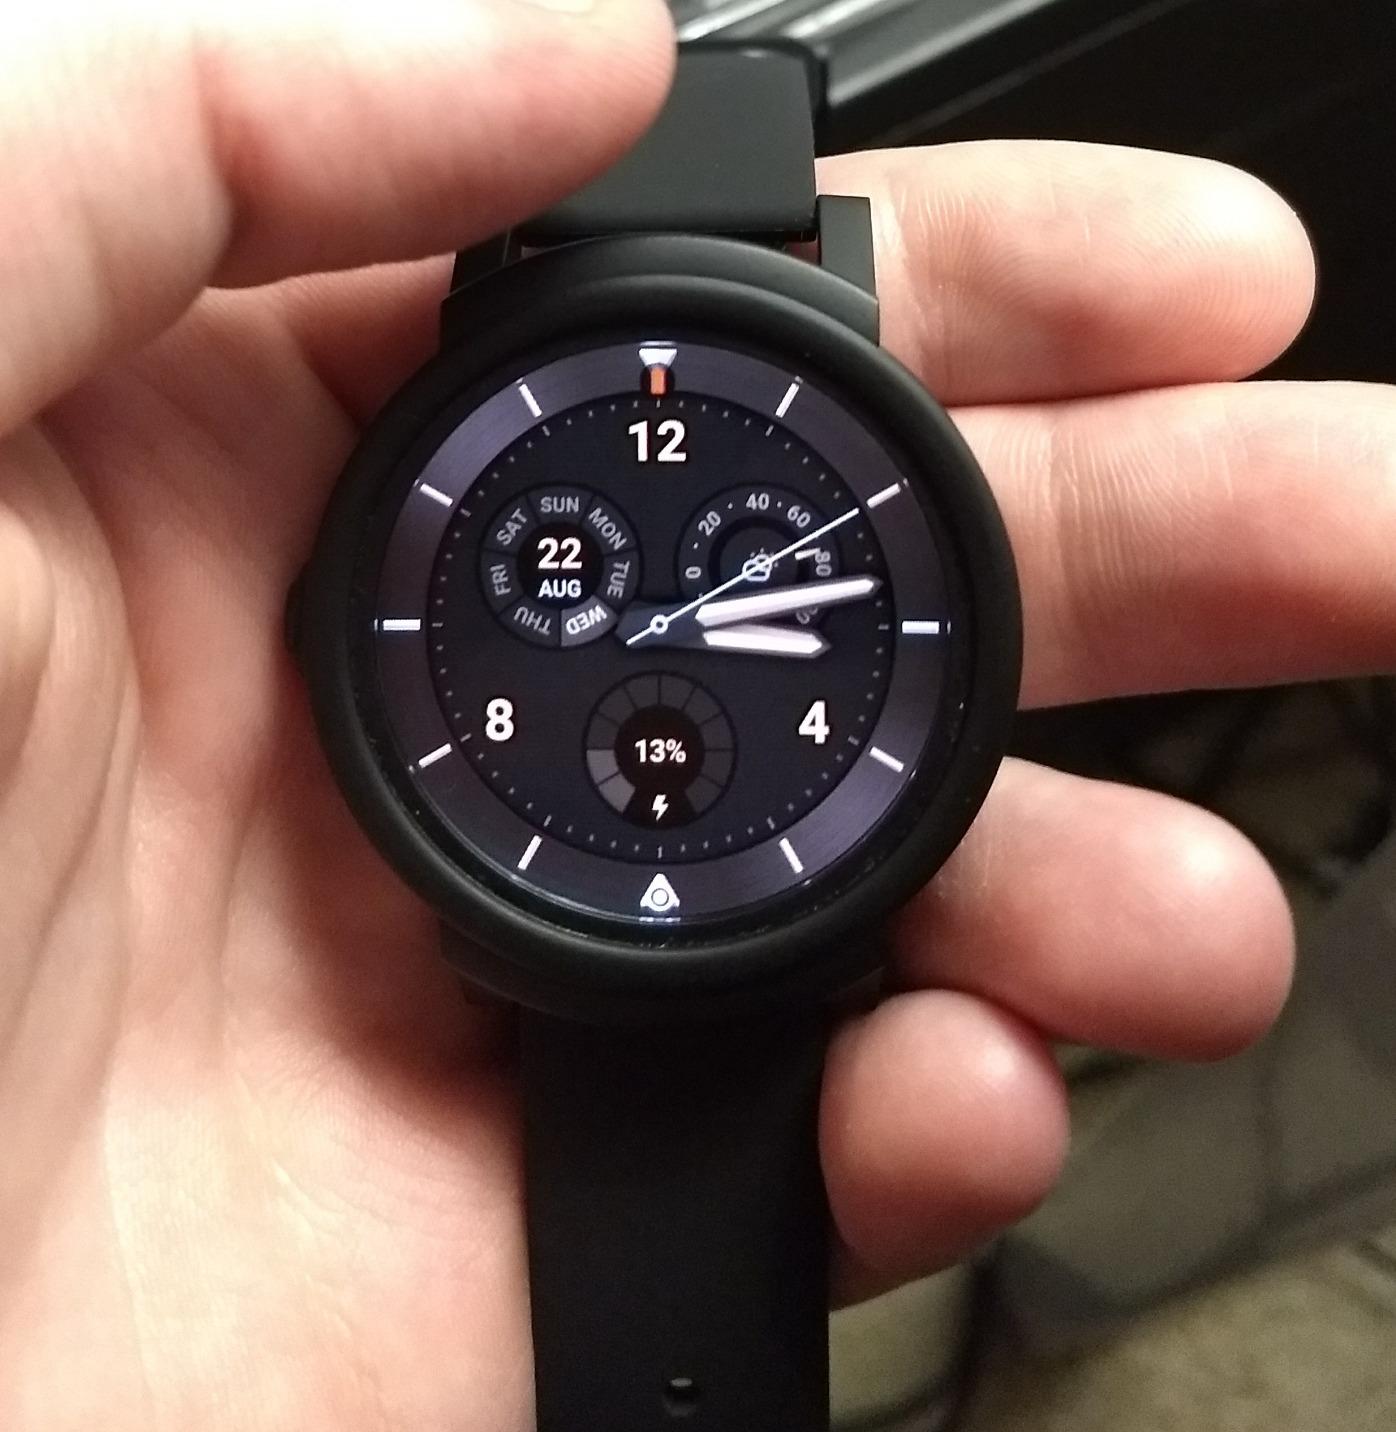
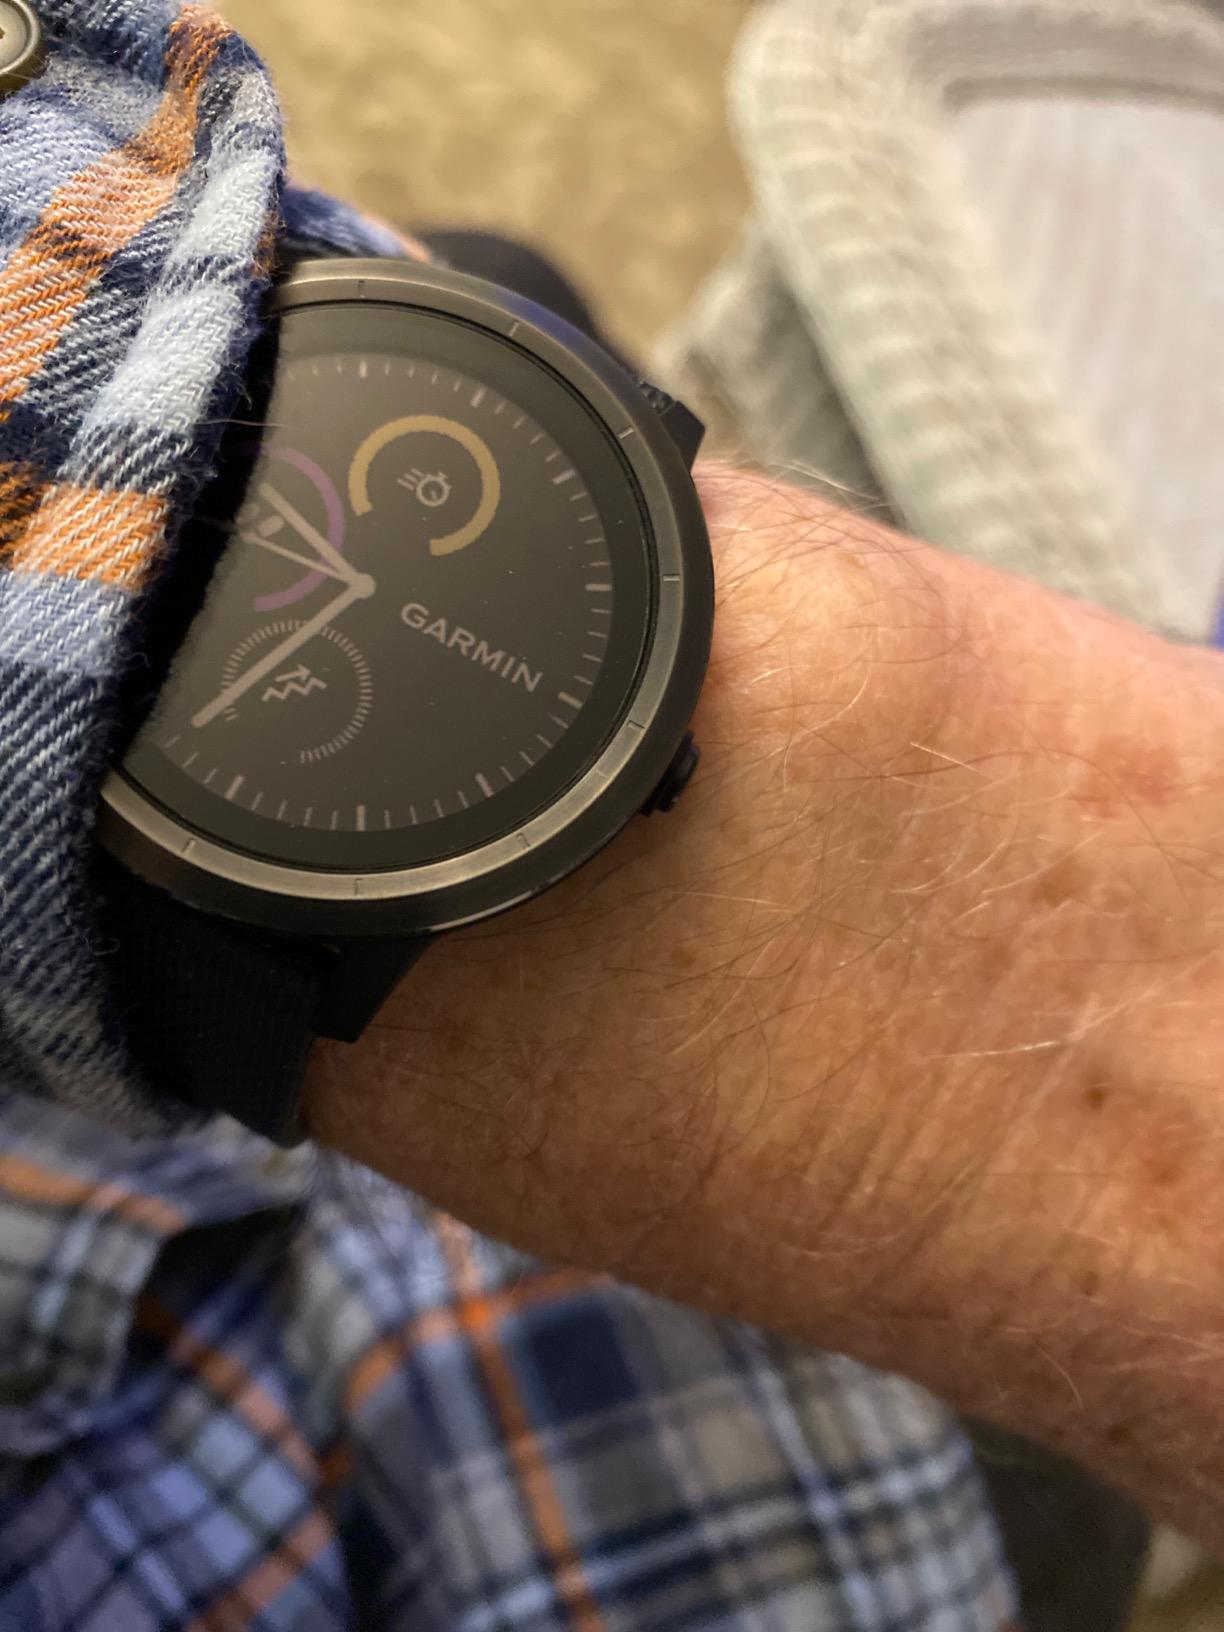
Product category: smartwatch
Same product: no